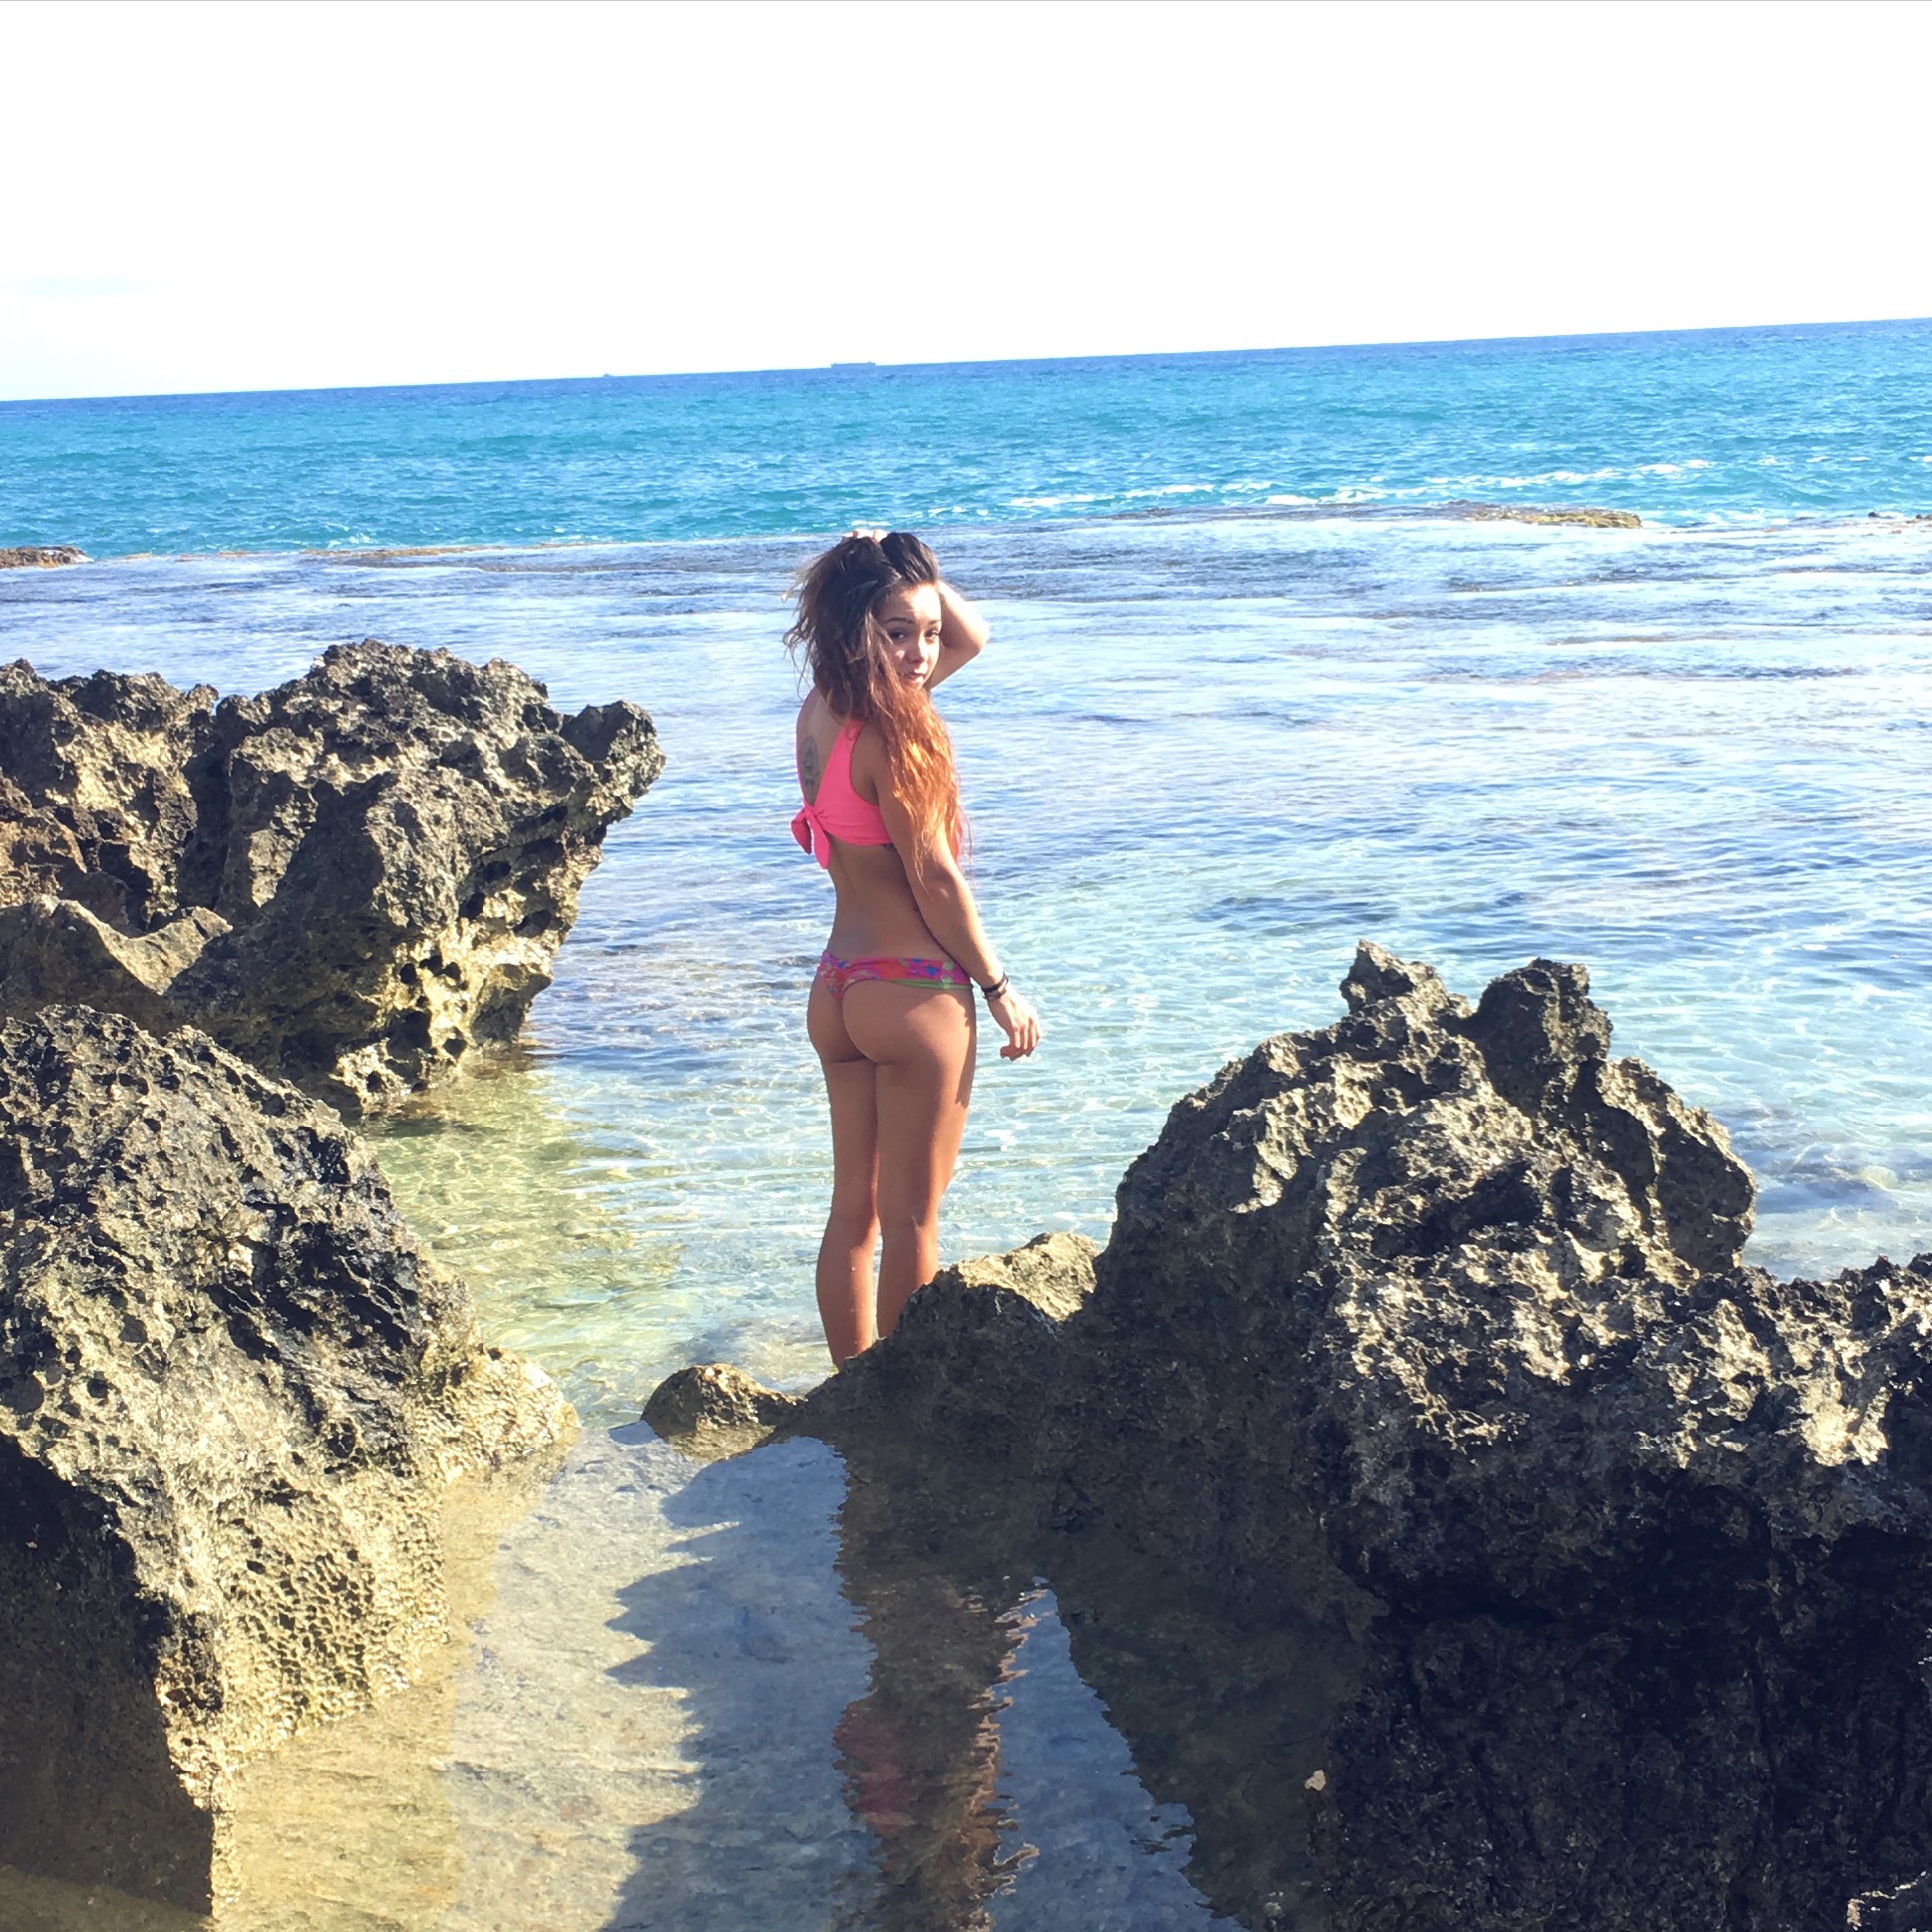
girl, sea, body of water, beach, ocean, vacation, shore, sky, coast, fun, summer, wave, water, swimwear, tourism, sand, coastal and oceanic landforms, rock, cliff, horizon